Karen Walker (designer)

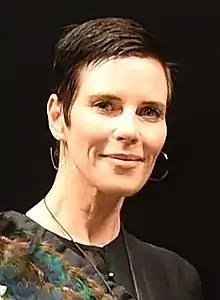
Walker in 2017

Karen Elizabeth Walker (born December 1969) is a noted New Zealand fashion designer.